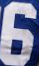
Number: 6